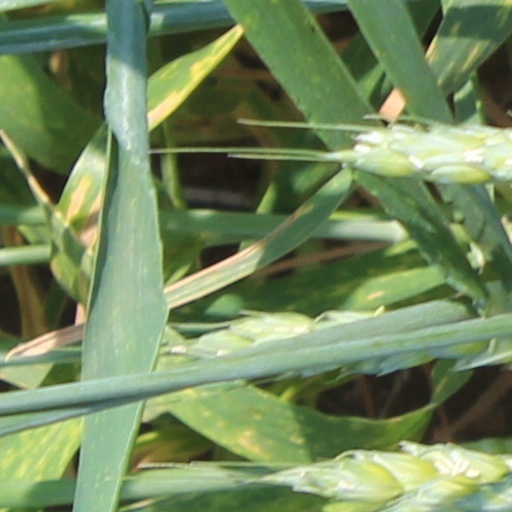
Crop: wheat